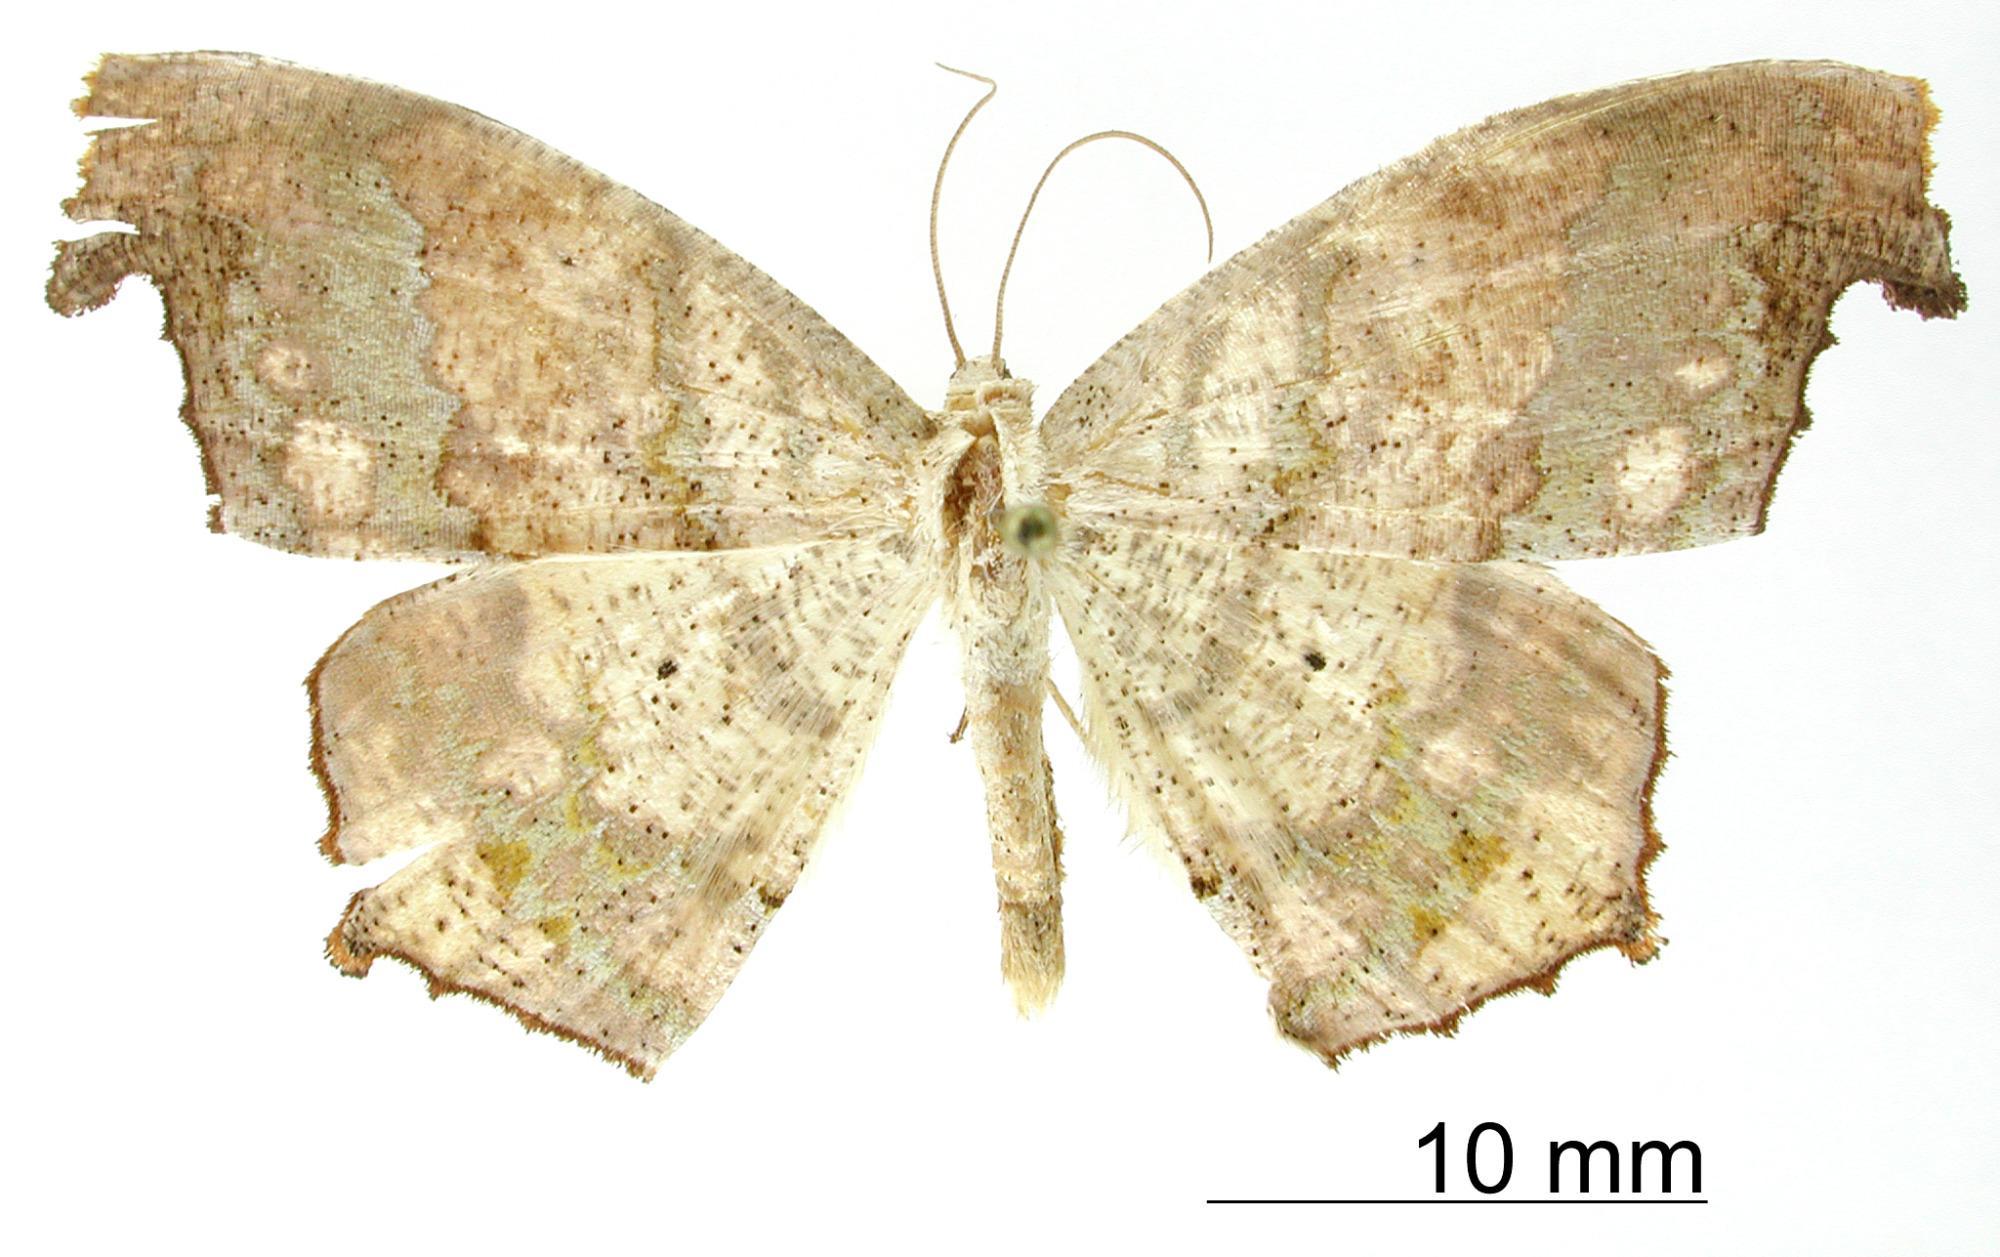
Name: Lycimna cajanuma
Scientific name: Lycimna cajanuma Dognin, 1892
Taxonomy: Animalia, Arthropoda, Insecta, Lepidoptera, Geometridae, Ennominae
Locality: Environs de Loja, Ecuador, Ecuador